Question: What are the people doing?
Tambaya: Me mutanen sukeyi?
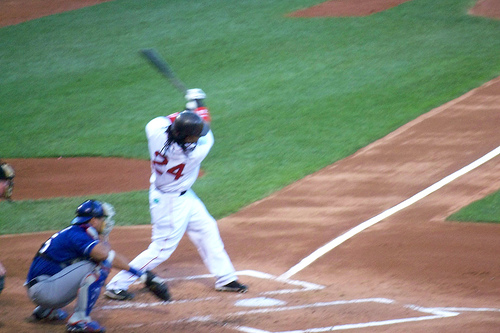
Answer: Playing baseball.
Amsa: Yin wasan baseball.